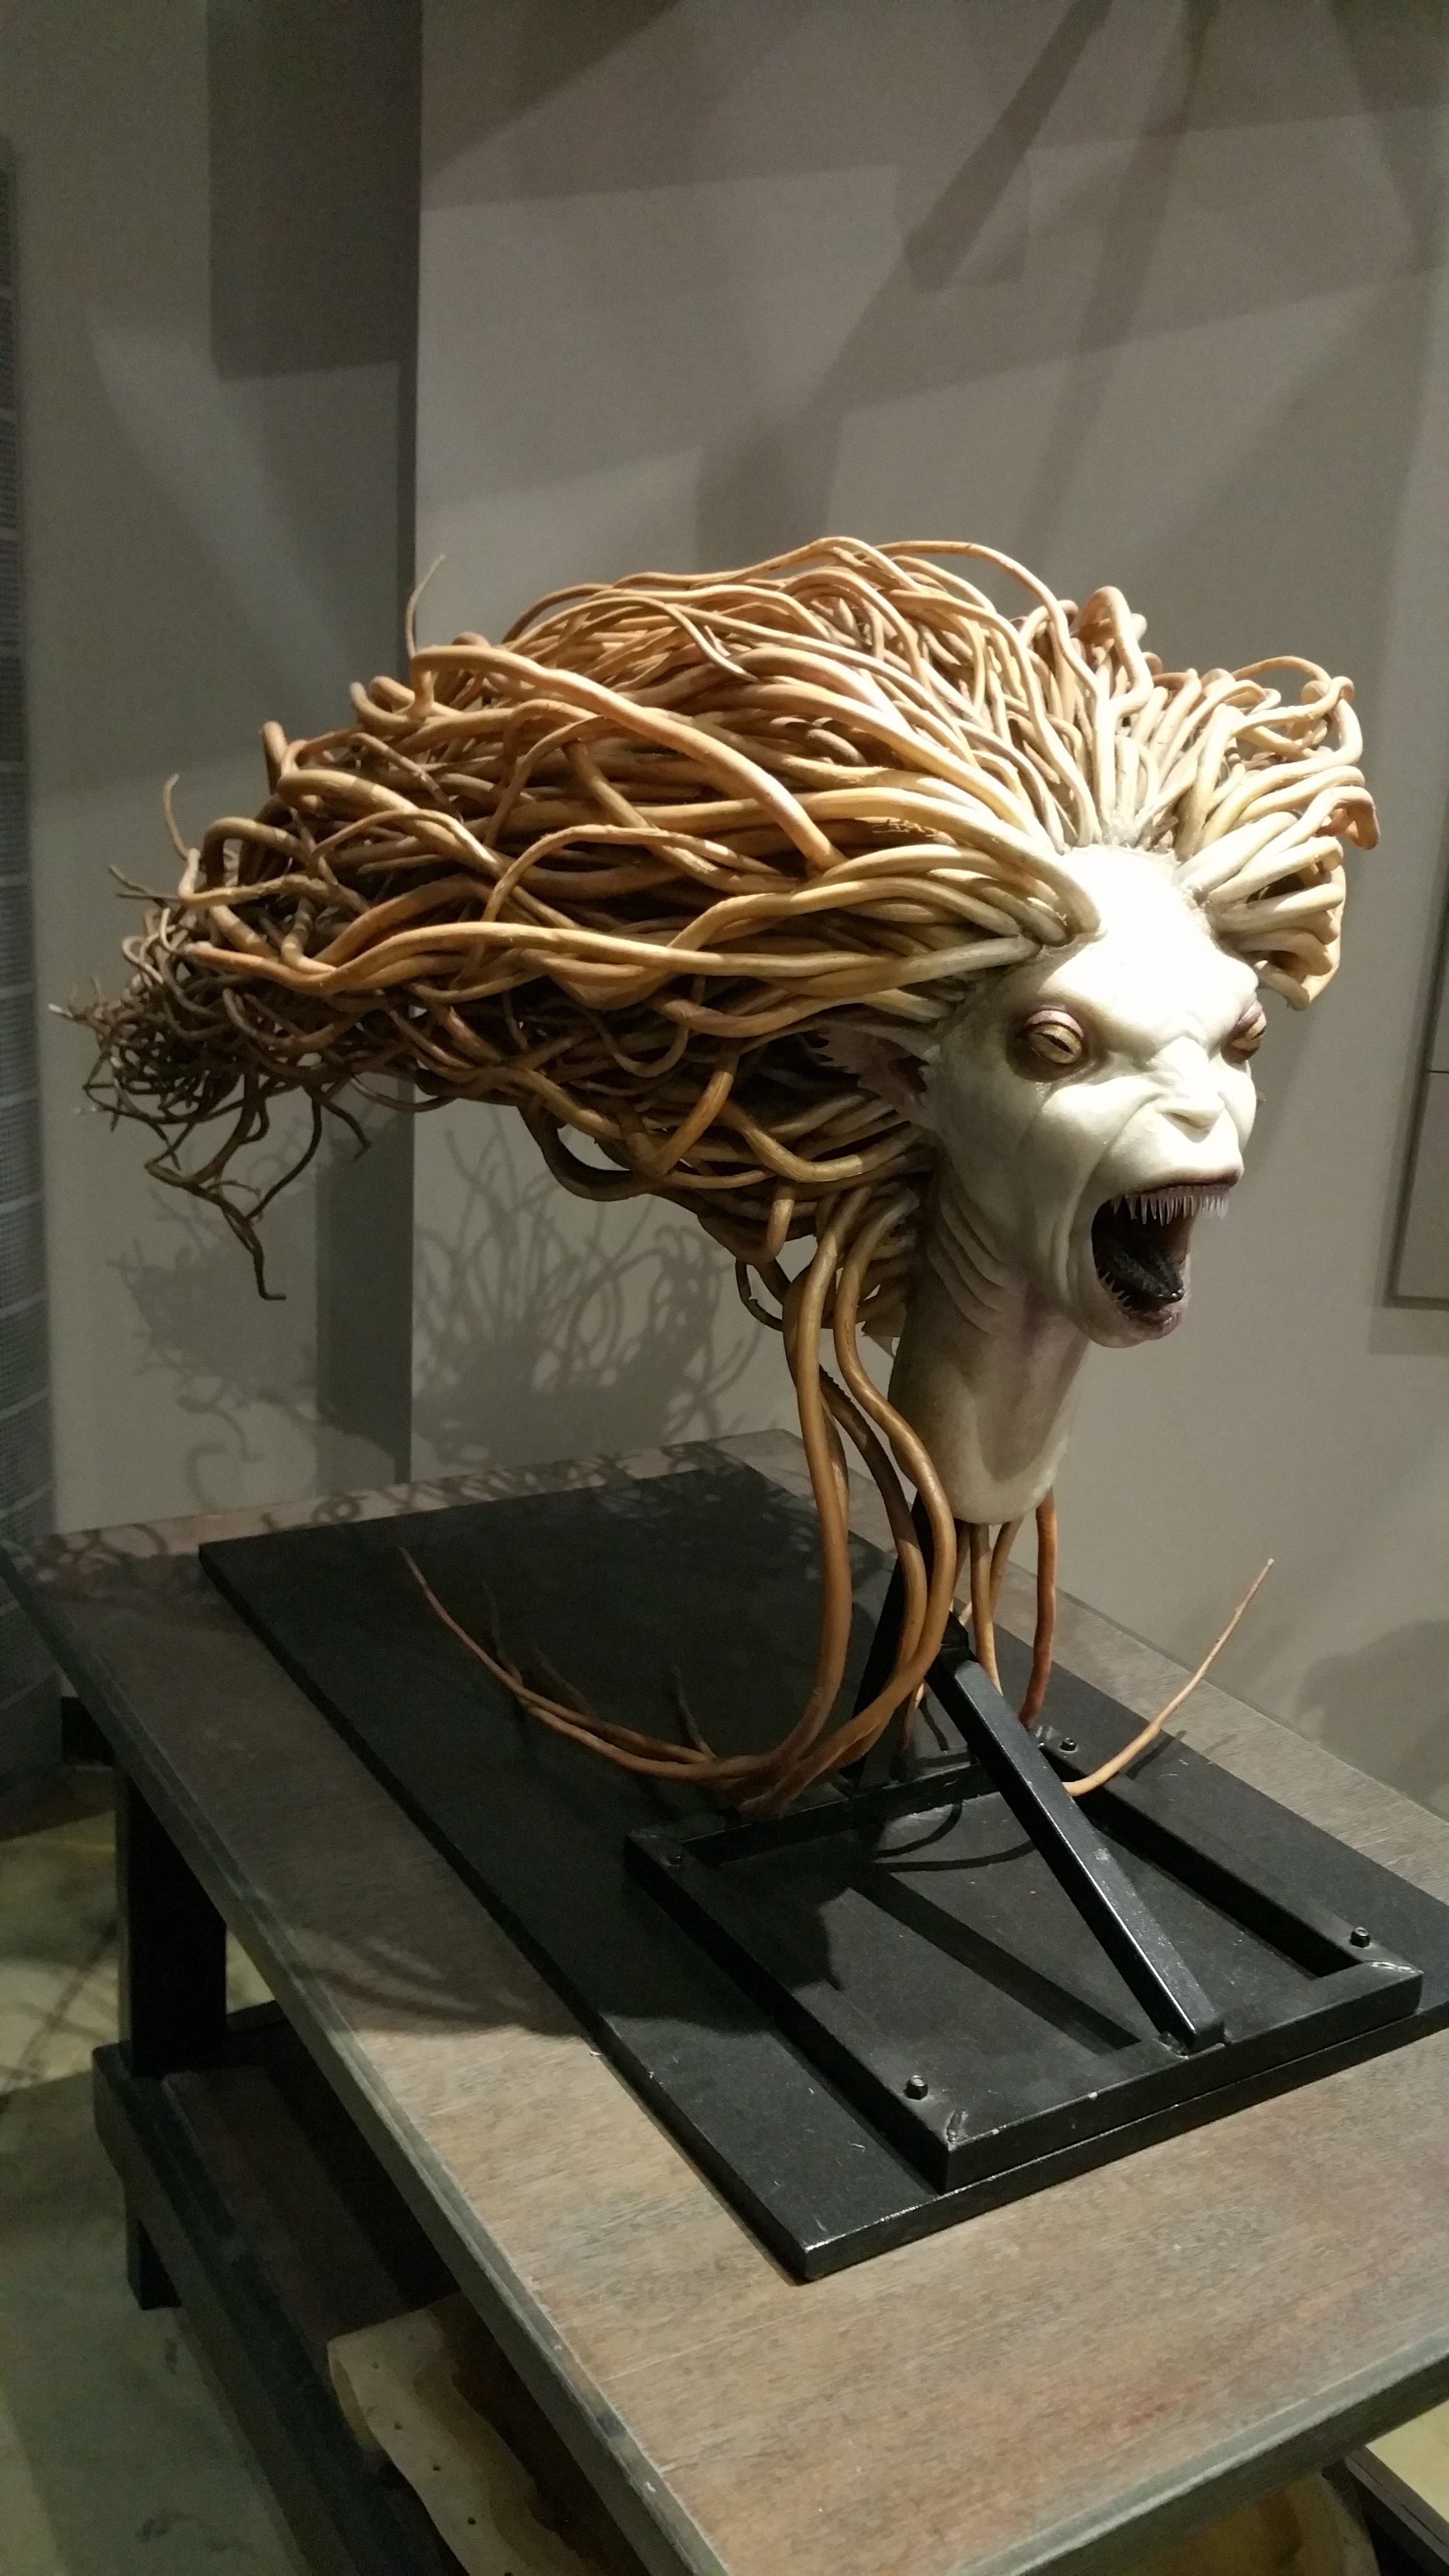
wood, monument, statue, harry potter, sculpture, art, tourist attraction, carving, mermaids, warner bros, warner studio, harry potter studio